Chester Rows

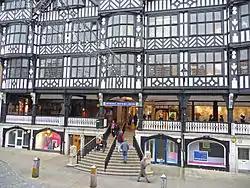
There are shops on the street level with wide steps leading to the first floor where there on more shops on the Rows. Above this are 2+ storeys in black-and-white architecture.

Chester Rows are a set of structures in each of the four main streets of Chester, in the United Kingdom, consisting of a series of covered walkways on the first floor behind which are entrances to shops and other premises. At street level is another set of shops and other premises, many of which are entered by going down a few steps.